NFL Quarterback Club 97

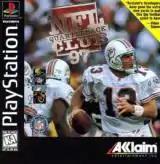
North American PlayStation cover art featuring Dan Marino

NFL Quarterback Club 97 is an American football video game released in 1996. The game was released on the PlayStation, Sega Saturn, and DOS systems. The game was also released in Japan on the Saturn. The game's cover features former Miami Dolphins quarterback Dan Marino.